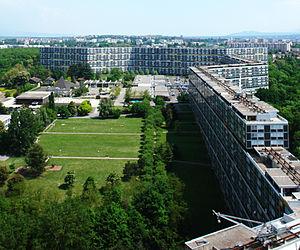
Par architecture de la Suisse sont considérées les constructions situées en Suisse ainsi que celles issues de l'activité de Suisses à l'étranger.
Le Lignon est une cité située sur la commune de Vernier. Il s'agit d'un ensemble urbanistique homogène construit à partir des années 1960, au nord du village d'Aïre, sur une ancienne plaine agricole dominant le Rhône.
Georges Addor, né le 24 septembre 1920 à Plainpalais et décédé le 18 août 1982 à Genève, est un architecte suisse.